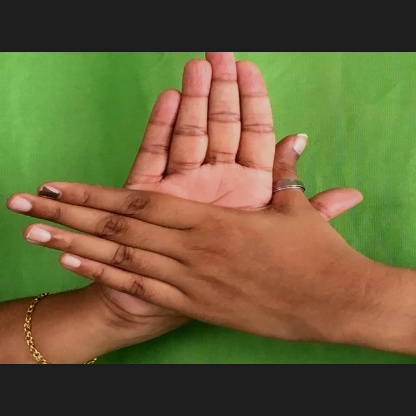
Mudra: Chakra